Edward Seymour, 1st Duke of Somerset

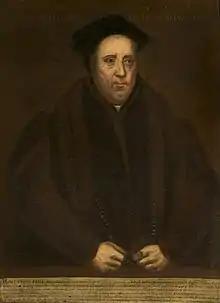
One of Somerset's last desperate acts as Lord Protector was to request 1,000 troops from Sir Rowland Hill as Lord Mayor of London. Hill did not send assistance.

In 1541, during Henry's absence in the north, Hertford, Thomas Cranmer and Thomas Audley had the chief management of affairs in London. In September 1542 he was appointed Warden of the Scottish Marches, and a few months later Lord High Admiral, a post which he almost immediately relinquished in favour of John Dudley, the future duke of Northumberland. In March 1544 he was made lieutenant-general of the north and instructed to punish the Scots for their repudiation of the treaty of marriage between Prince Edward and the infant Mary, Queen of Scots. He landed at Leith on 3 May 1544, captured and pillaged Edinburgh, and returned by land burning villages and castles along the way.